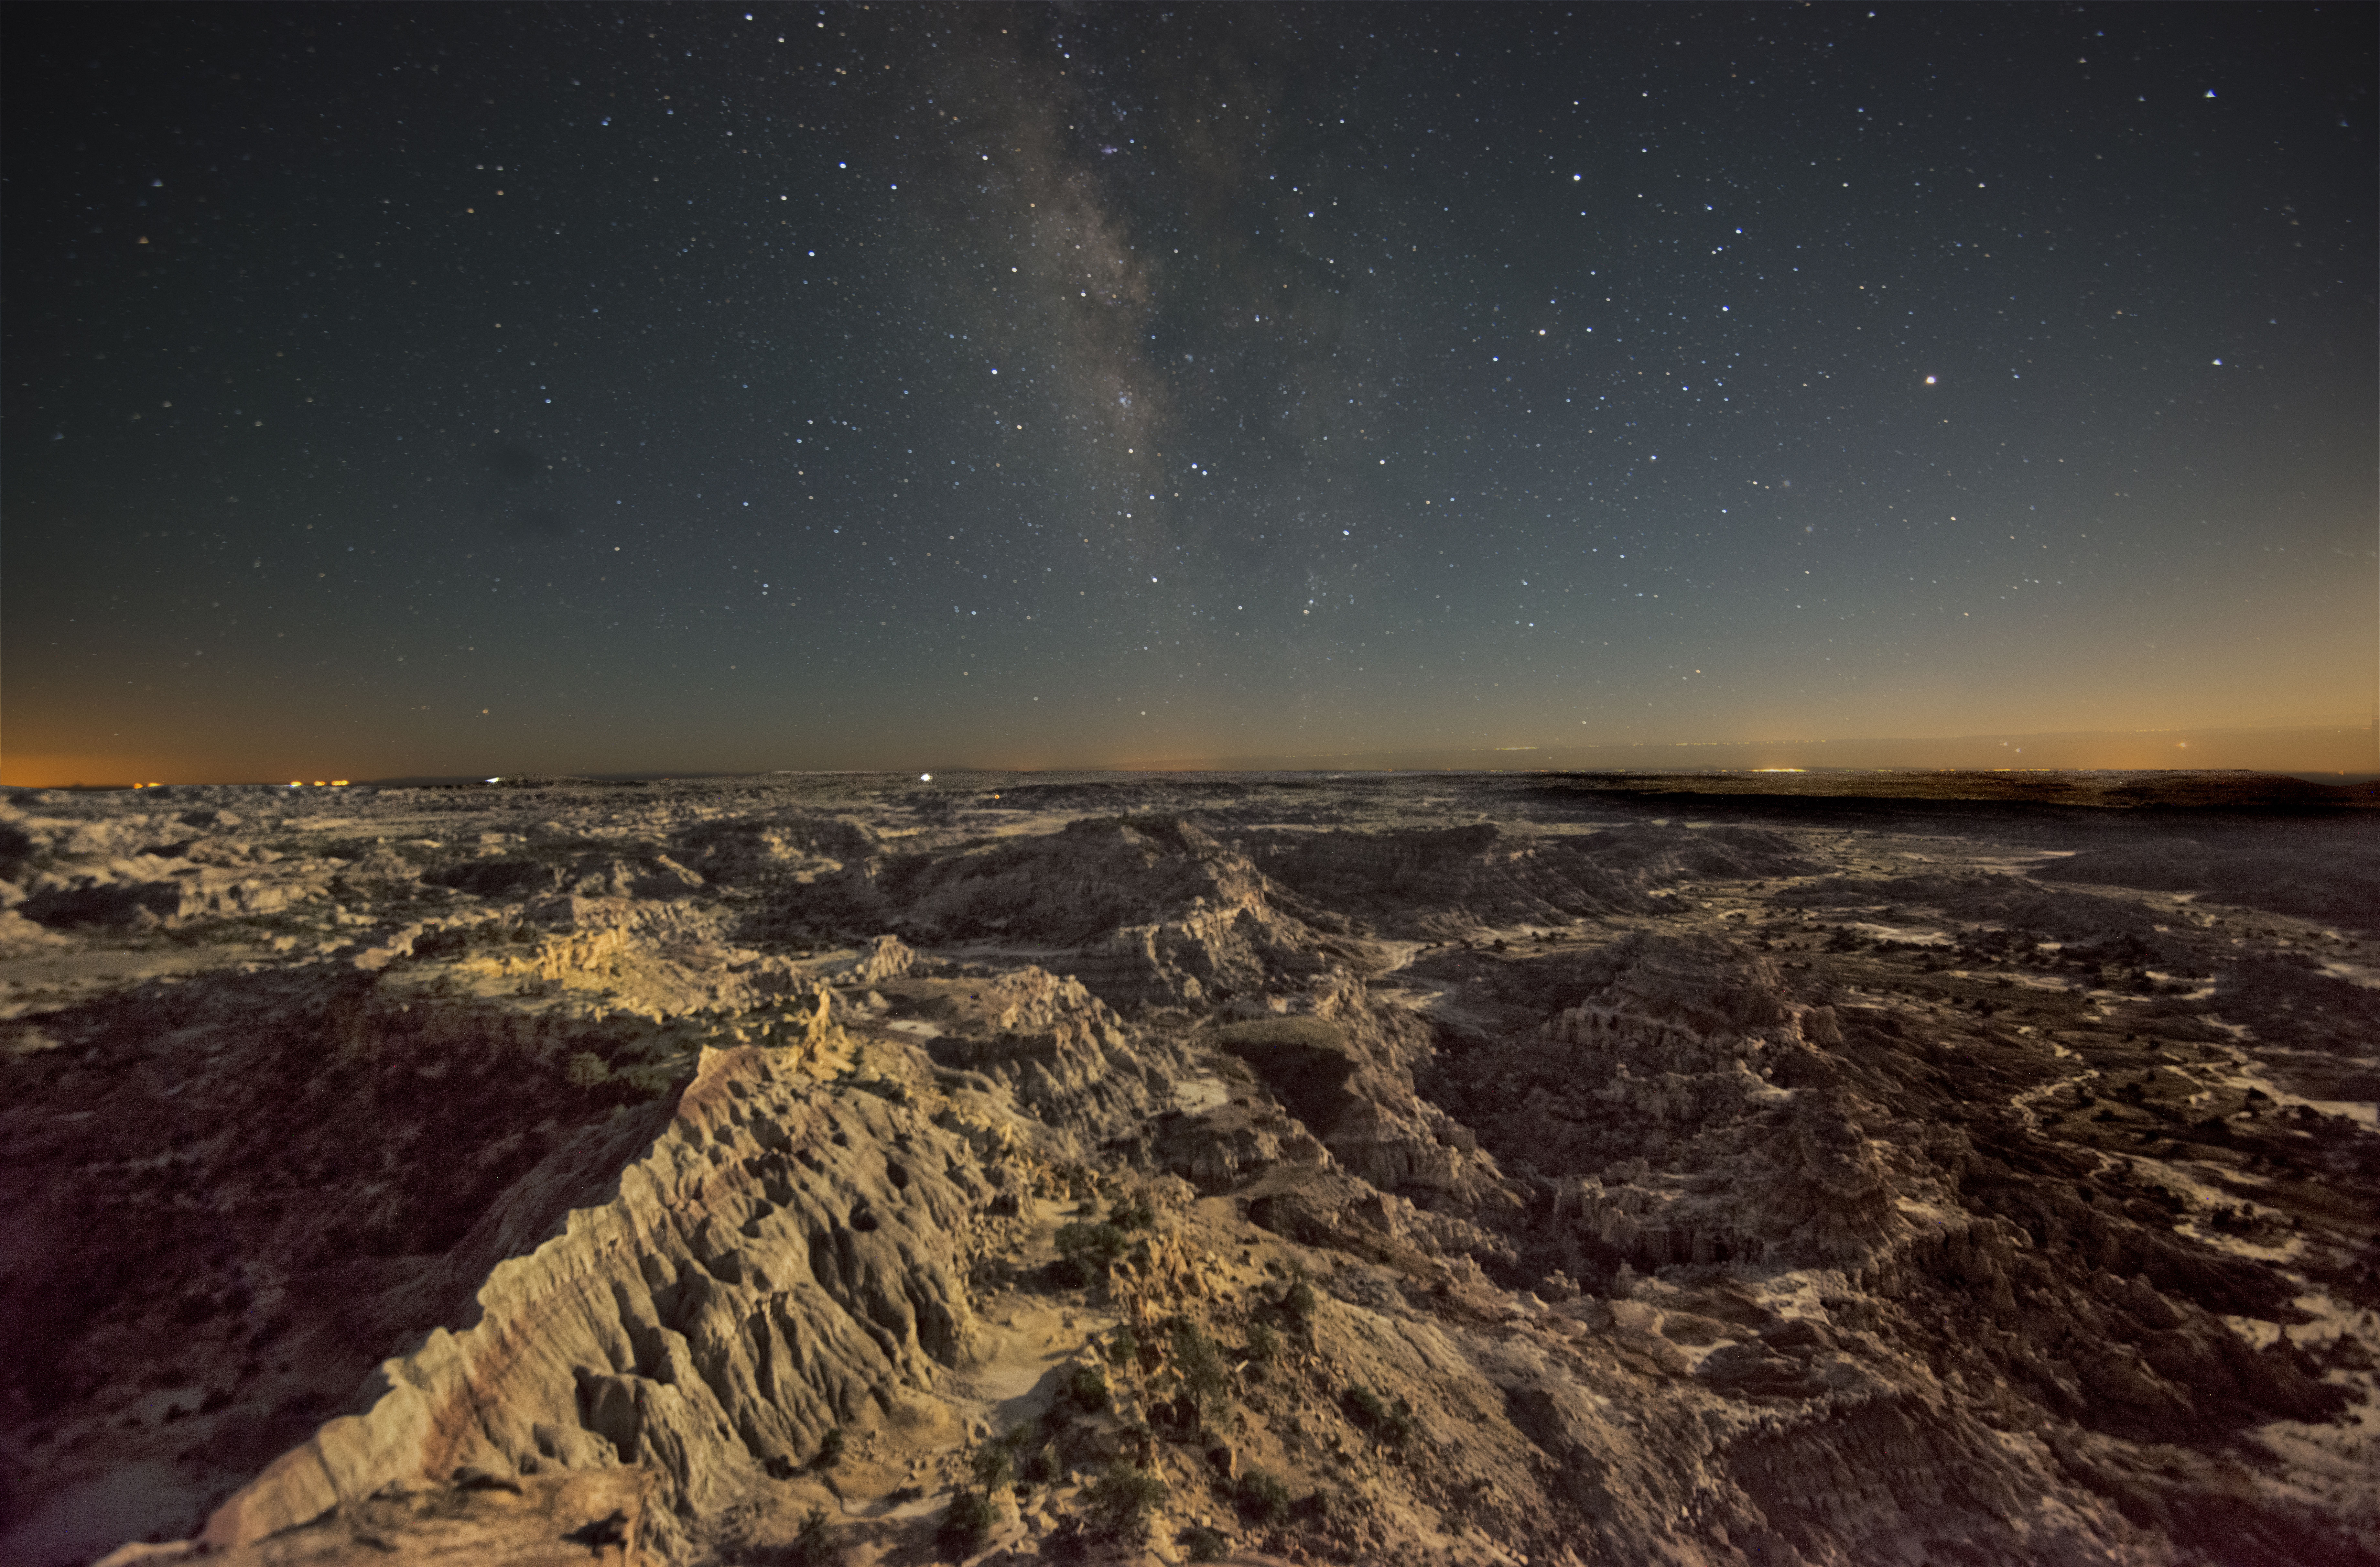
horizon, sky, night, atmosphere, outer space, cool image, milkyway, i, nikond800e, screenshot, nightphoto, lybrookbadlands, rokinon14mmf28, starrylandscapestacker, astronomical object, geological phenomenon